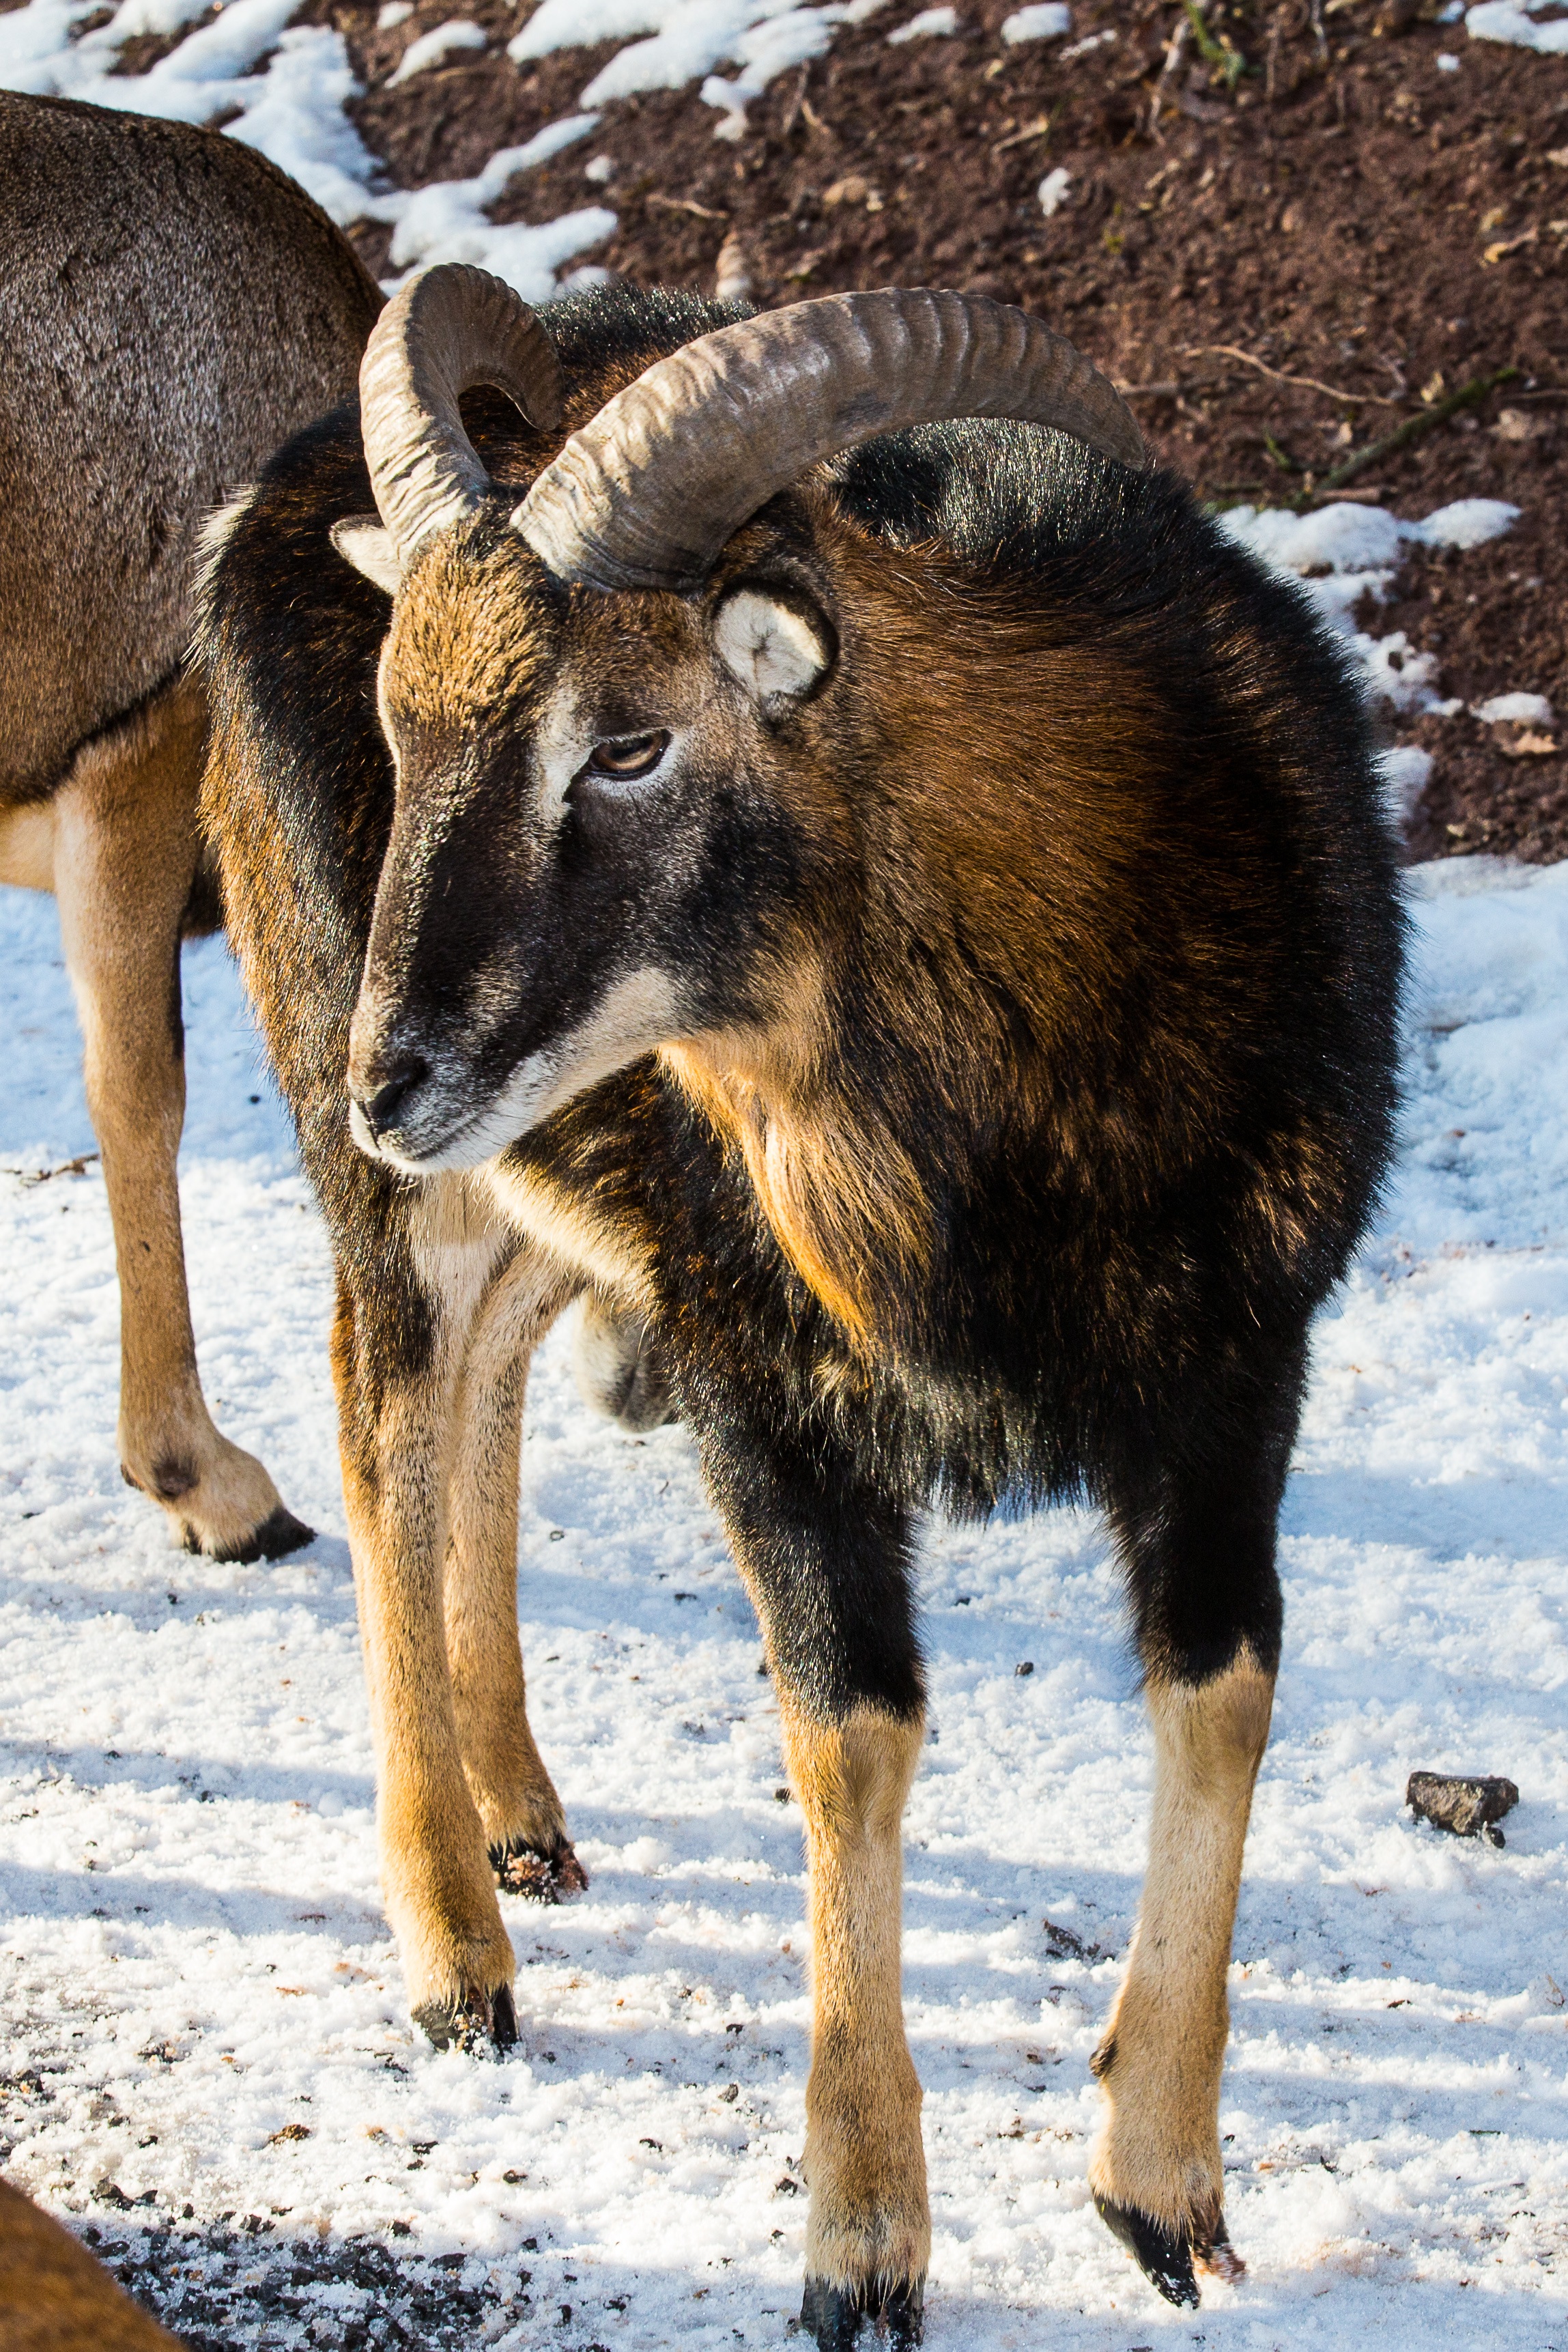
snow, winter, wildlife, deer, sheep, mammal, fauna, vertebrate, ram, horns, bock, wild sheep, mouflon, cattle like mammal, winter fur